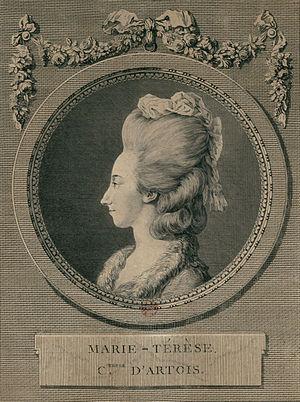
Marie-Louise-Adélaïde Boizot est une graveuse d'interprétation au burin française, née le 15 août 1744 à Paris où elle est morte en 1800.
Marie-Thérèse de Savoie, née le 31 janvier 1756, au palais de Turin, morte à Graz le 2 juin 1805, était une des membres de la famille royale de France par son statut de « comtesse d’Artois » comme épouse de Charles-Philippe de France. Marie-Thérèse est aussi la mère des derniers héritiers directs de la maison de Bourbon puisqu’une génération après, le rameau direct s’éteint.